Nenets

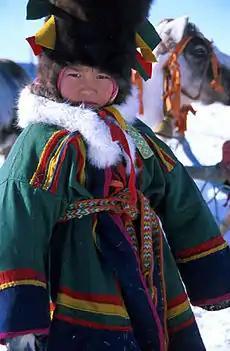
Nenets child

One repercussion from the collectivization policy was reindeer ownership. Due to the collectivization policy, many herders moved north while many of those that remained were "deprived of their reindeer". Nenets people once owned many reindeer but after the war, many Nenets had to transition to small-scale herding. Although the Nenets herders were greatly affected, their lifestyle was not at threat for too long. While in the rest of Russia, the collectivization policy lasted for a very long time, it was only invoked onto the Yamal area for a decade. This was because after Stalin's death in 1953, traditional economies were saved. 1950 to 1960 saw a 50% increase of reindeer and this number had almost doubled by 1980. The next few decades saw the slow progress of the Nenets people regaining and preserving their traditional nomadic lifestyle. The accomplishment of appeasing officials while maintaining their culture was achieved through a series of stratagems. For example, herders would often mix up the herds so that inspectors would find it impossible to see the true ratio of private to collective deer. Another method was for young herders to get a job as official workers of the state and pasture their own collective reindeer herd along with the private herd of one of their relatives. Once these herds were together and migration commenced, officials would not be able to know which of the reindeer were privately owned.